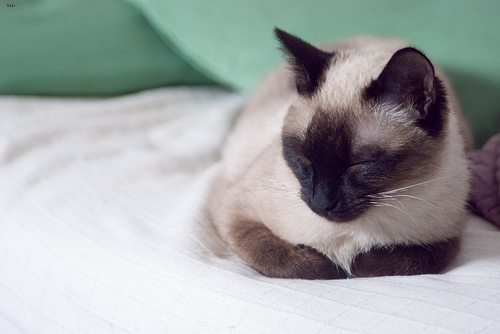
Animal: cat
Breed: Siamese